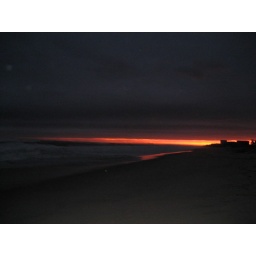
This was amazing with the plumes of ocean spray silhouetted against the sunset sky